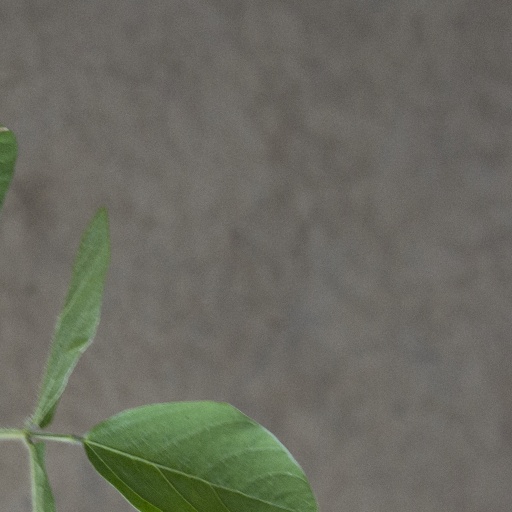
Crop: soybean